Lucky imaging

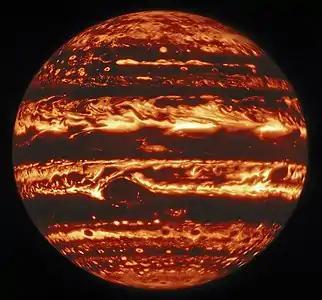
Lucky imaging of Jupiter at 5 μm, using stacks of individual Gemini Observatory frames each with a relatively long 309-msec exposure time

Lucky imaging methods were first used in the middle 20th century, and became popular for imaging planets in the 1950s and 1960s (using cine cameras, often with image intensifiers). For the most part it took 30 years for the separate imaging technologies to be perfected for this counter-intuitive imaging technology to become practical. The first numerical calculation of the probability of obtaining "lucky exposures" was an article by David L. Fried in 1978.